Hua Luogeng

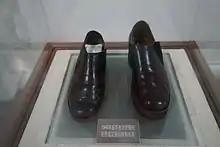
Custom-made shoes Hua Luogeng bought in West Germany in 1946 after his leg problems were cured.

After the war, Hua spent three months in the Soviet Union in the spring of 1946, at Ivan Vinogradov's invitation, following which Hua departed for Institute for Advanced Study in Princeton University. At Princeton, Hua worked on matrix theory, functions of several complex variables, and group theory. At this time civil war was raging in China and it was not easy to travel, and for "convenience of travel," the Chinese authorities had assigned Hua the rank of general in his passport.